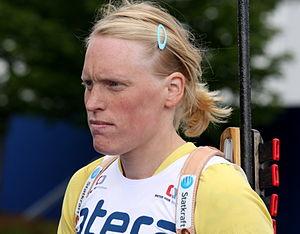
Tora Berger, née le 18 mars 1981 à Ringerike, est une biathlète norvégienne.